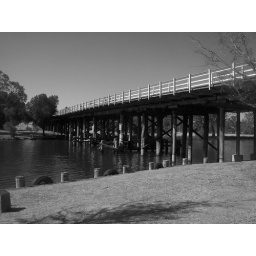
wooden bridge over river